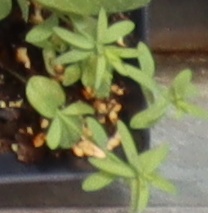
Label: Flax